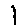
Label: 1